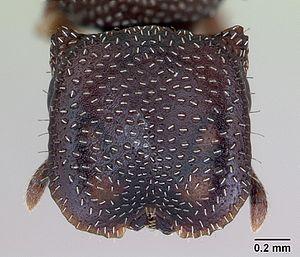
Cephalotes maculatus, est une espèce de fourmis arboricoles du genre Cephalotes.